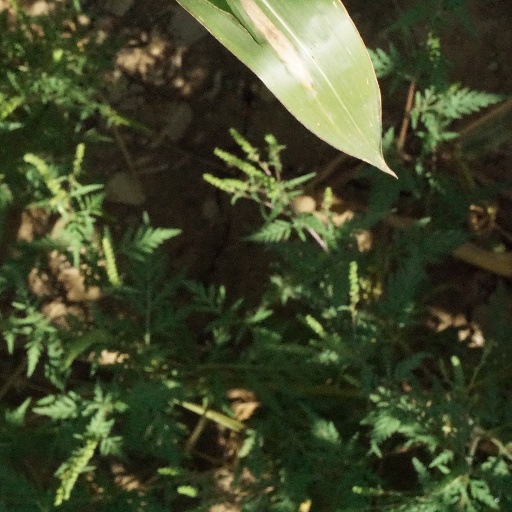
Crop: maize; corn